Nevada Test Site

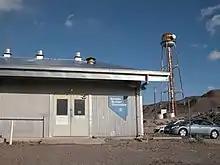
Mostly abandoned buildings and structures at Port Gaston

No nuclear tests took place in Area 26, the most arid section of the NNSS. An old abandoned mine, the Horn Silver Mine, was used for waste disposal between 1959 and the 1970s; some of the waste is radioactive. Water flow past the shaft could pose a human health risk, so corrective action has been planned.